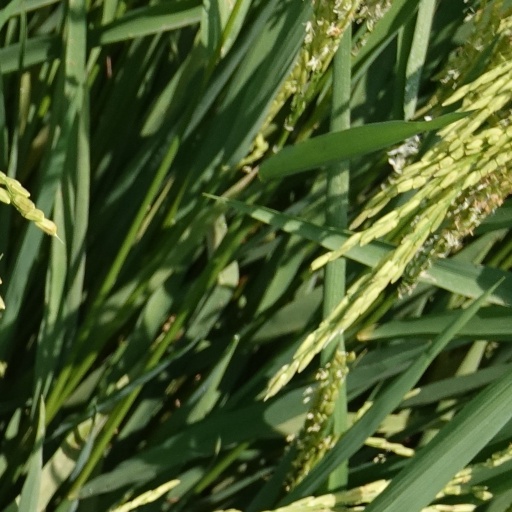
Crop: rice